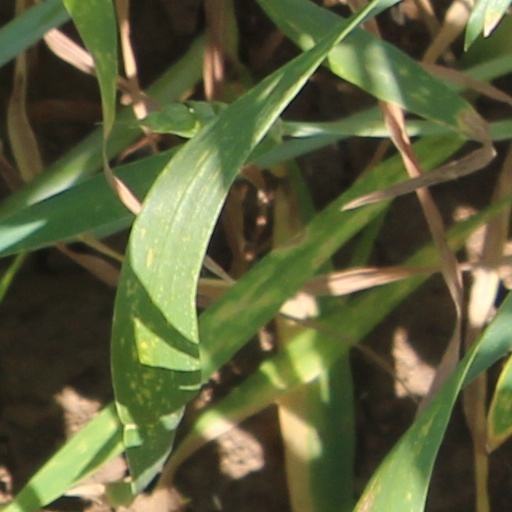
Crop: wheat